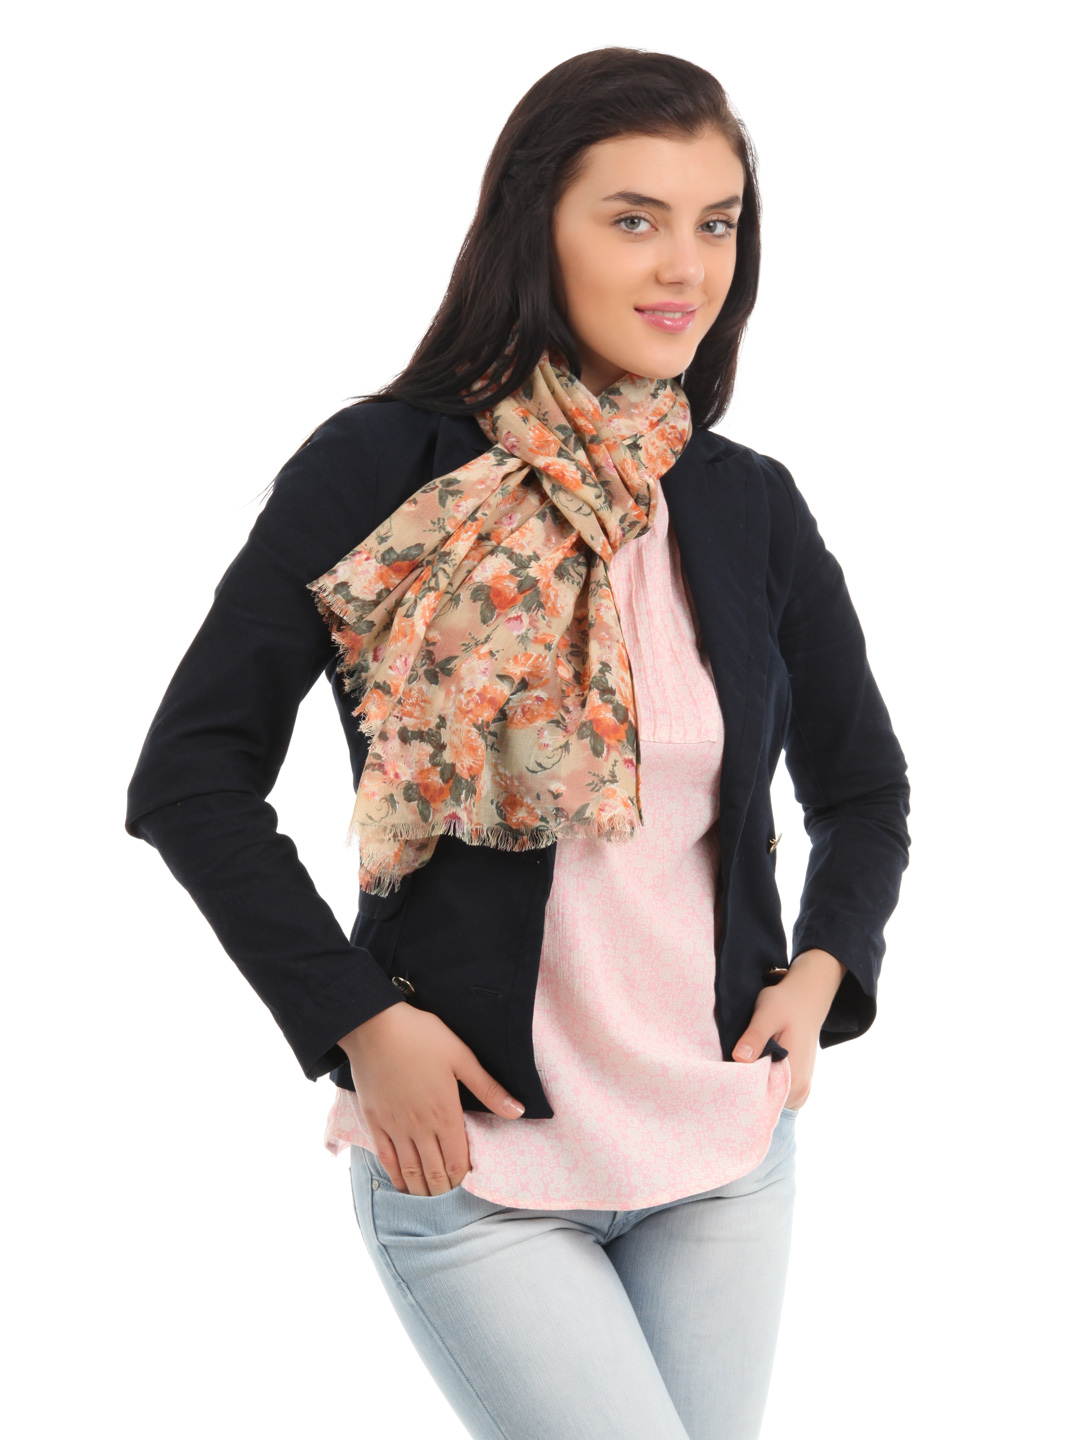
Femella Women Multi Coloured Scarf
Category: Accessories / Scarves / Scarves
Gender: Women
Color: Orange
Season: Fall 2012
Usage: Casual